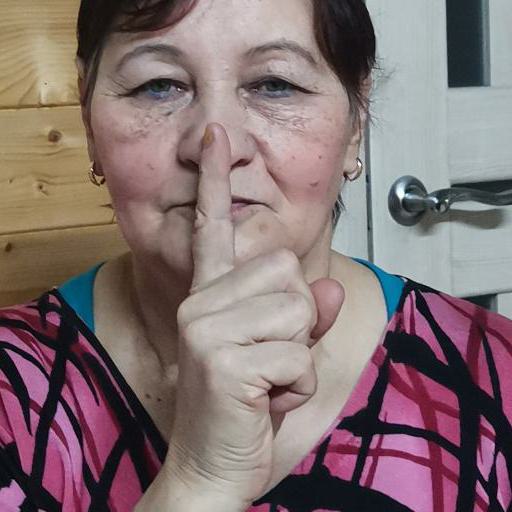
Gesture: mute